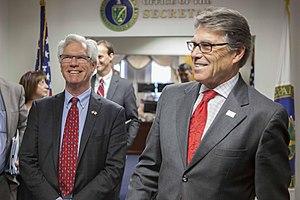
James Gordon Carr, dit Jim Carr, né le 11 octobre 1951 à Winnipeg, est un musicien et homme politique canadien.